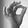
ASL letter: F